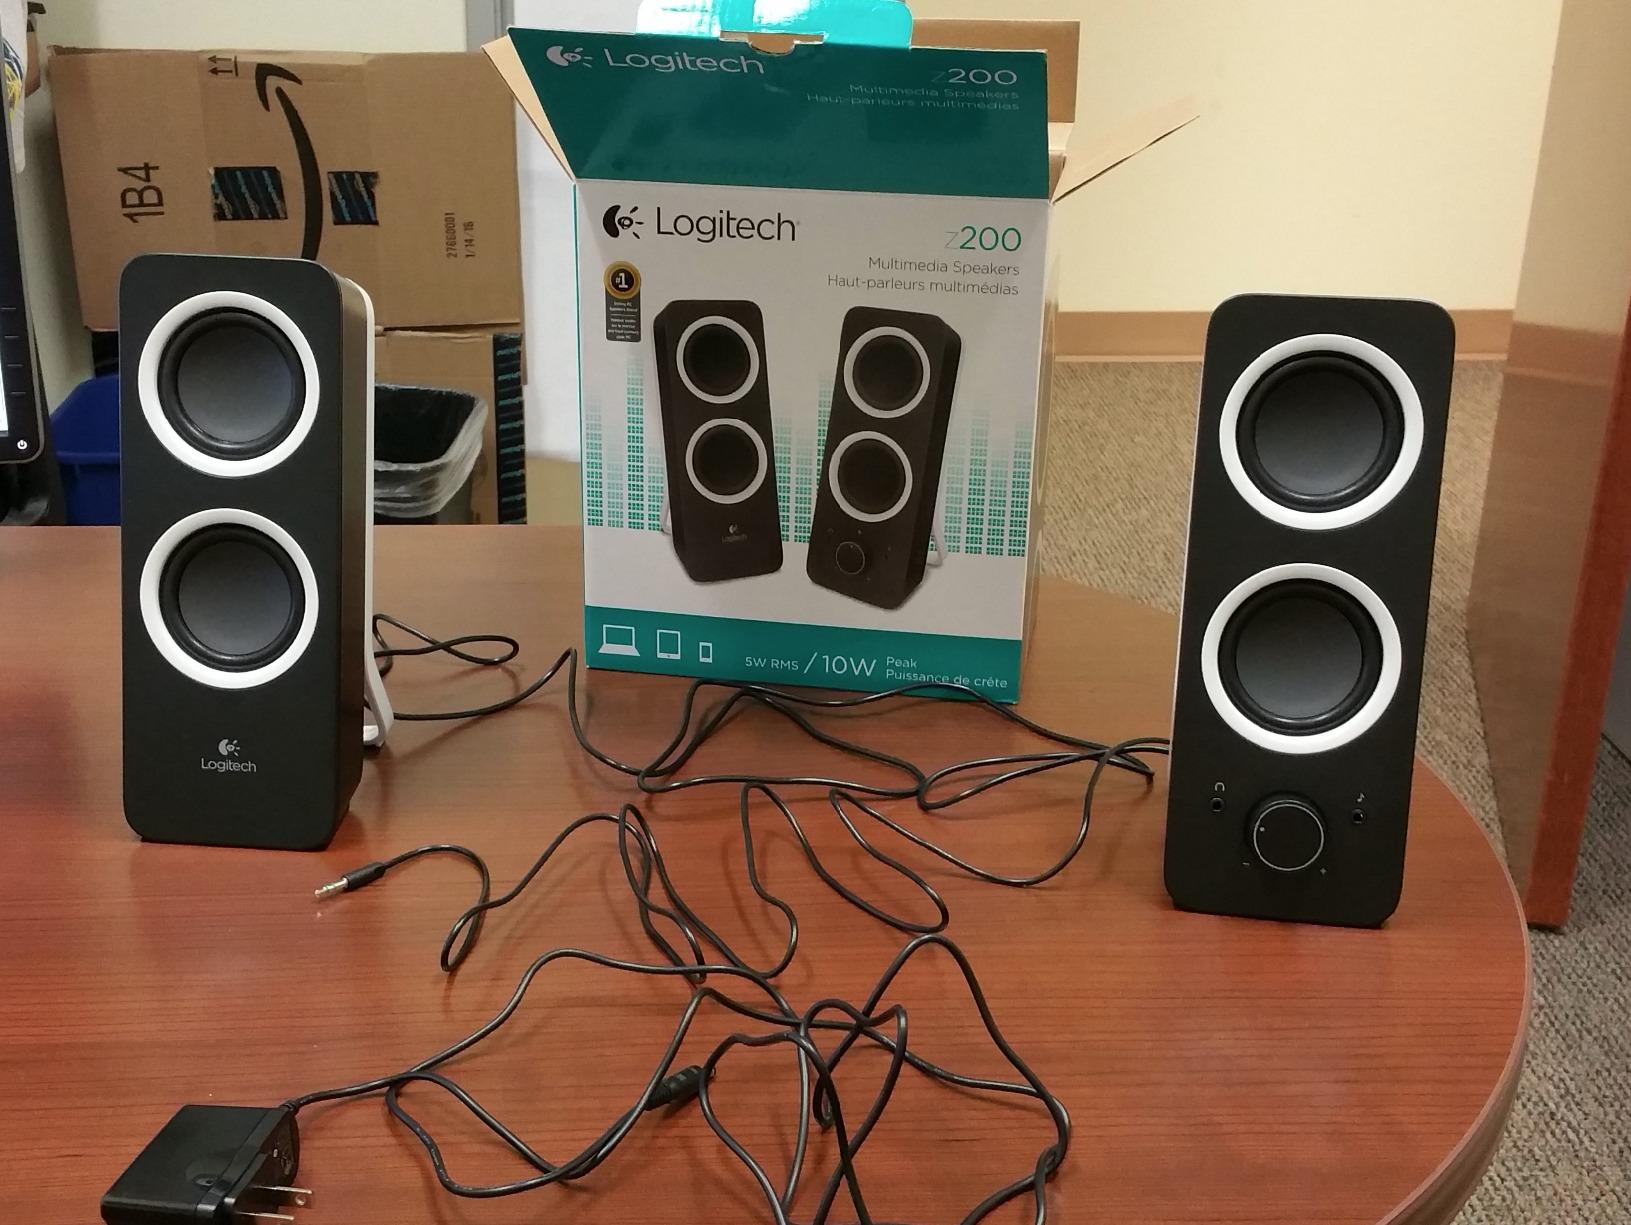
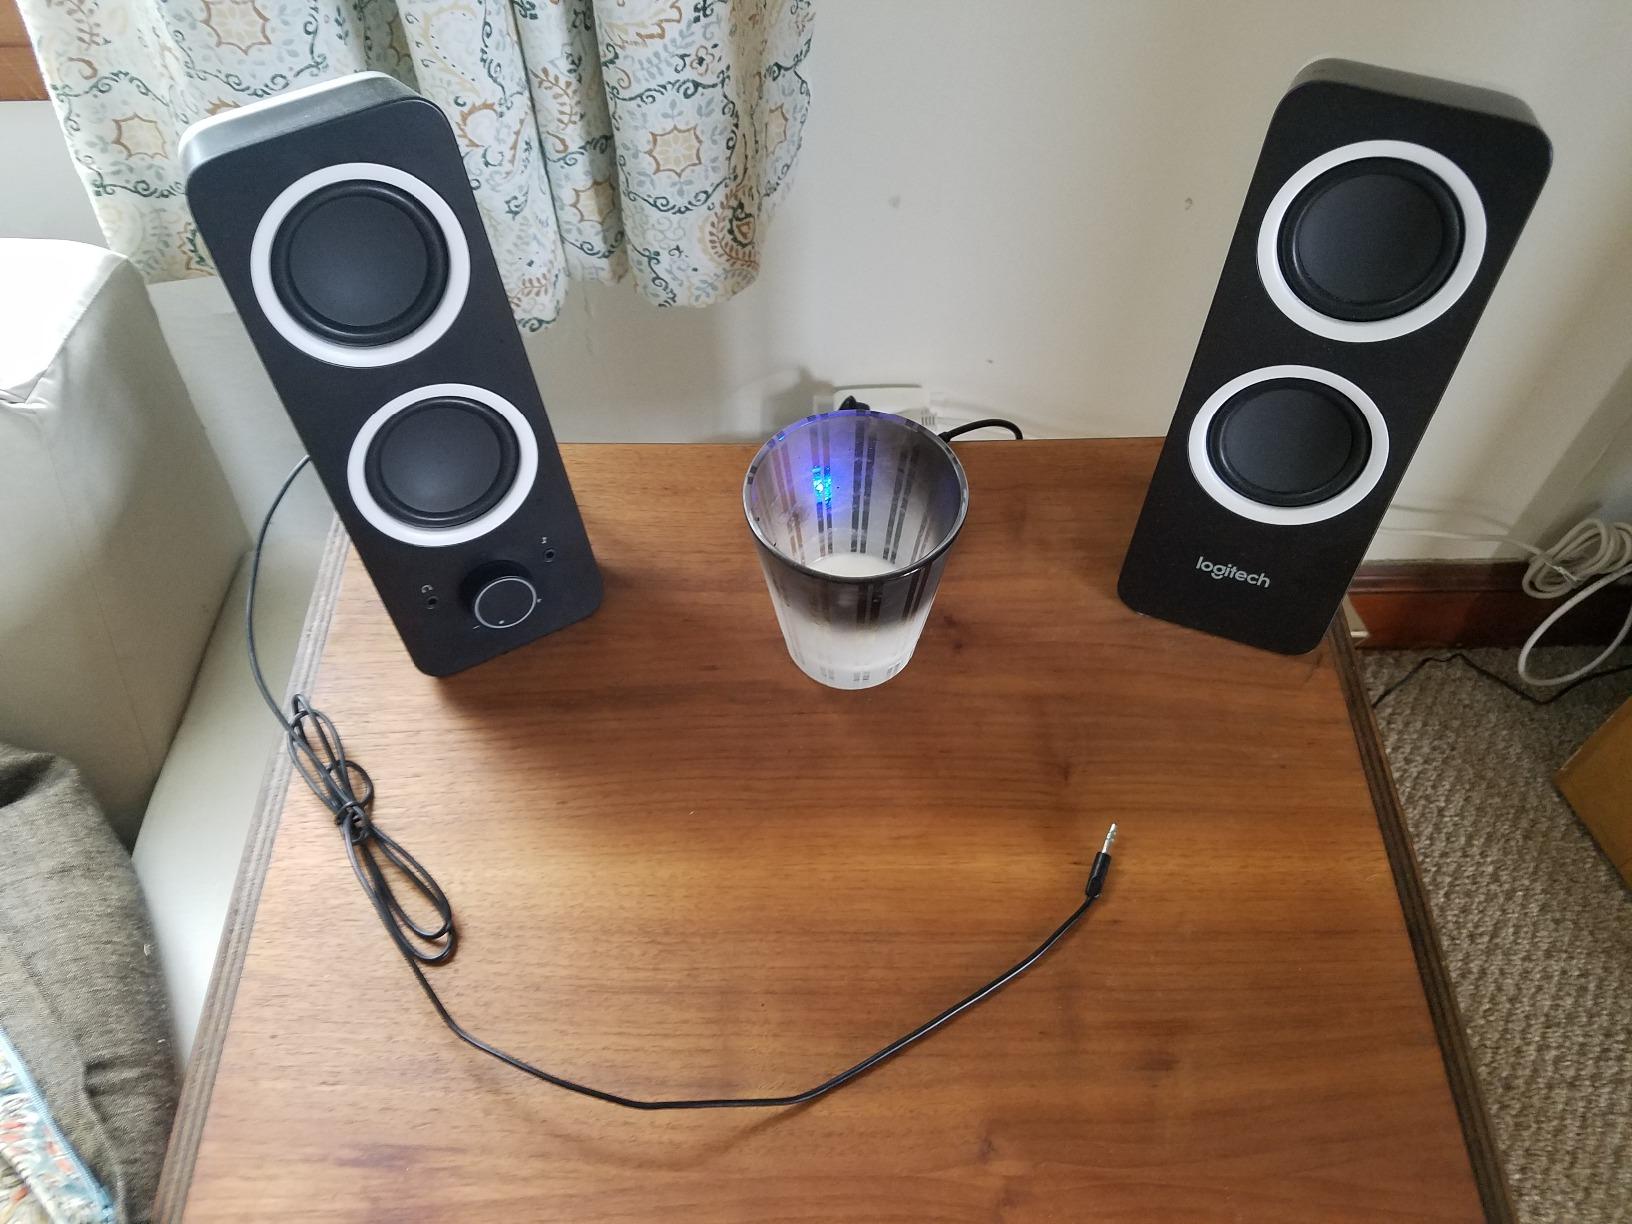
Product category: speaker
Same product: yes